Hamtoren

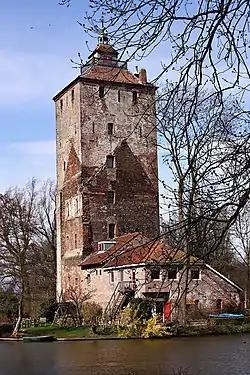
The Hamtoren

The Hamtoren is the remains of the historical Den Ham Castle in Vleuten. The tower is located north of the Utrecht–Rotterdam railway line, on an old road connecting Harmelen and Utrecht.